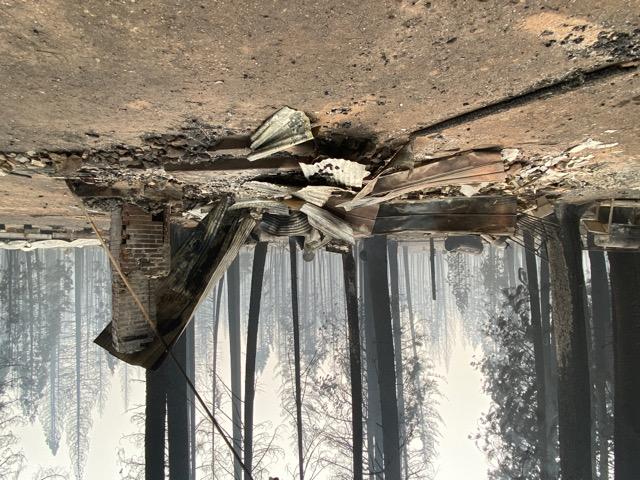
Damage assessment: destroyed